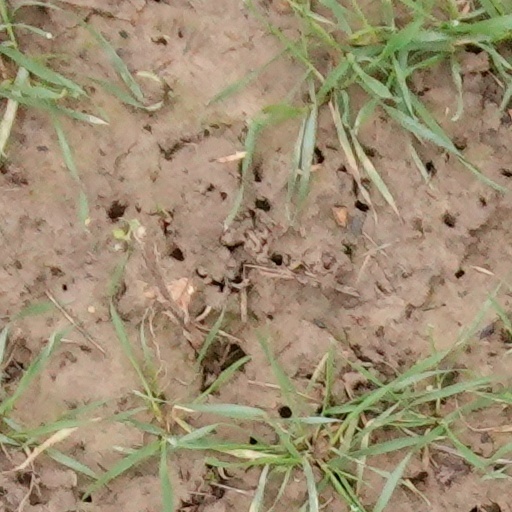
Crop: wheat